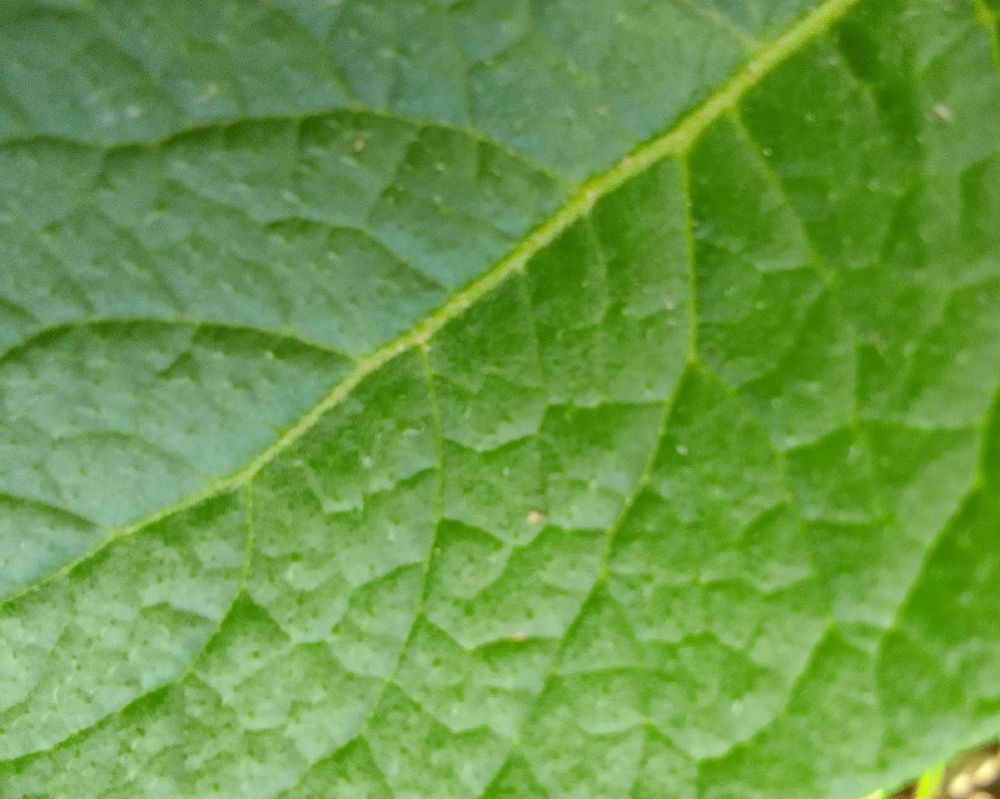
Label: Healthy